Parkview, St. Louis

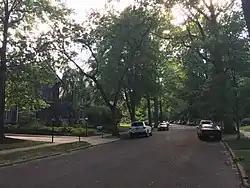

Parkview, also known as a "Saint Louis Urban Oasis," is a historic, private subdivision of St. Louis, Missouri. It is partly within the city limits of St. Louis and partly in University City. It is bounded by the Skinker-DeBaliviere neighborhood to the east, the Delmar Loop to the north, the Ames Place section of University City to the west, Washington University in St. Louis to the south, and Forest Park to the southeast.